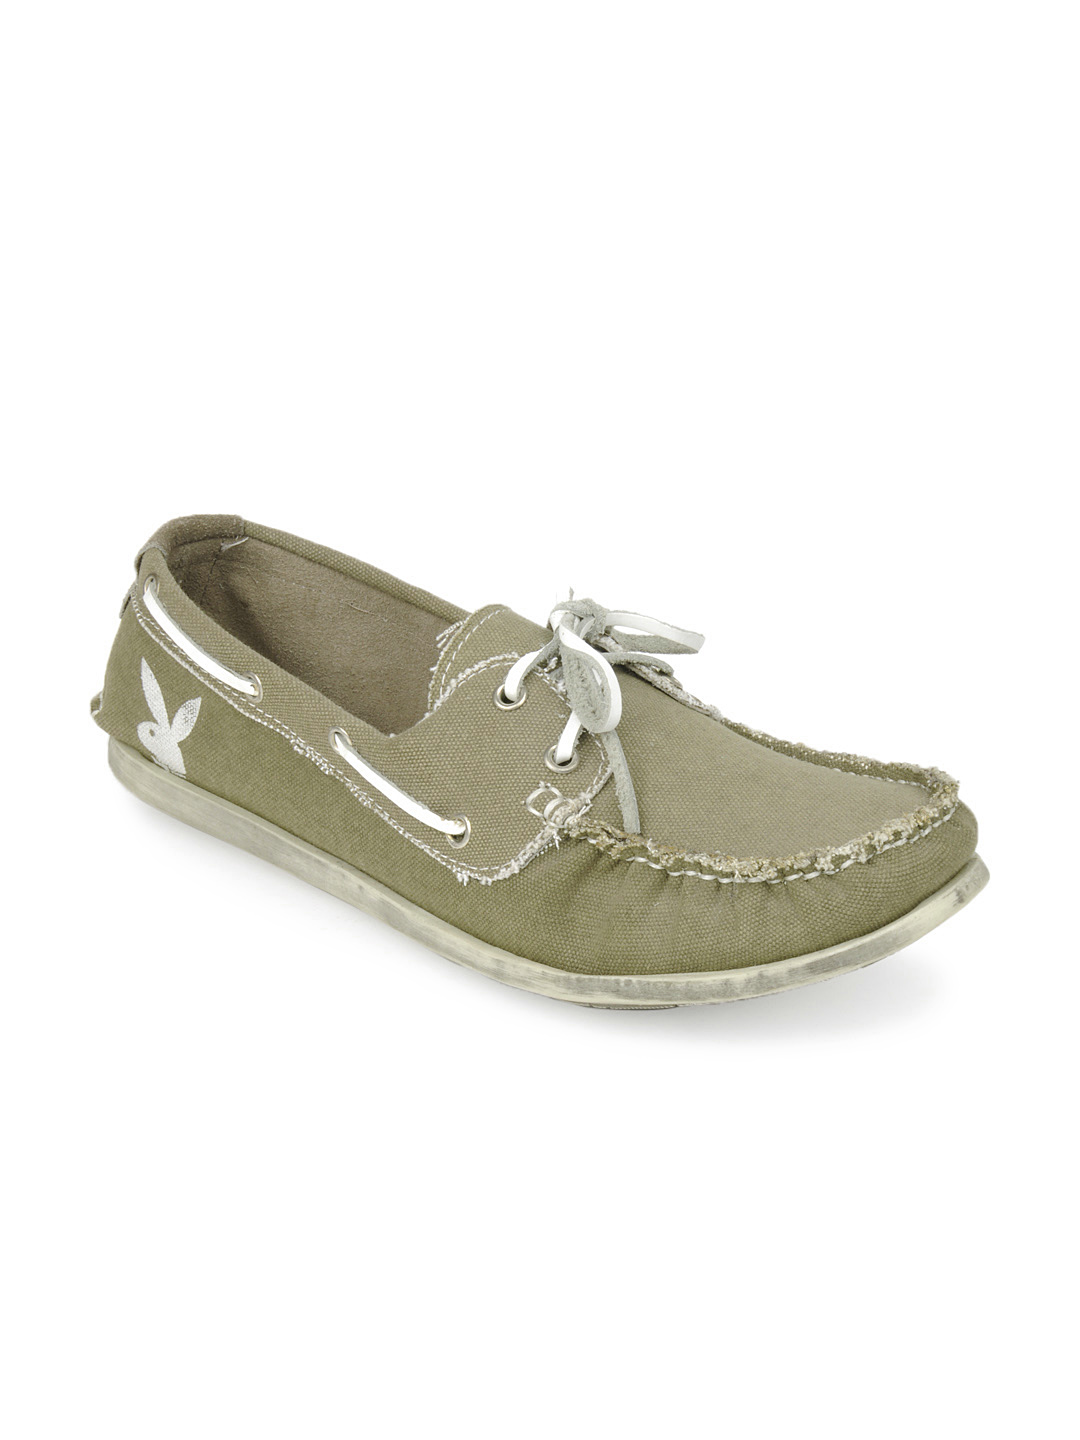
Playboy Men Military Green Boat Shoes
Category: Footwear / Shoes / Casual Shoes
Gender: Men
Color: Green
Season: Spring 2013
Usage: Casual